Toowoomba South State School

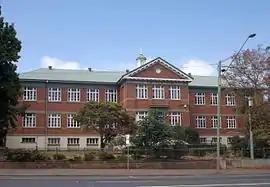
Building on the corner of Ruthven and James Streets, 2014

Toowoomba South State School is a heritage-listed former school at 158 James Street, South Toowoomba, Queensland, Australia. It was designed by Department of Public Works (Queensland). It was added to the Queensland Heritage Register on 2 December 2013.